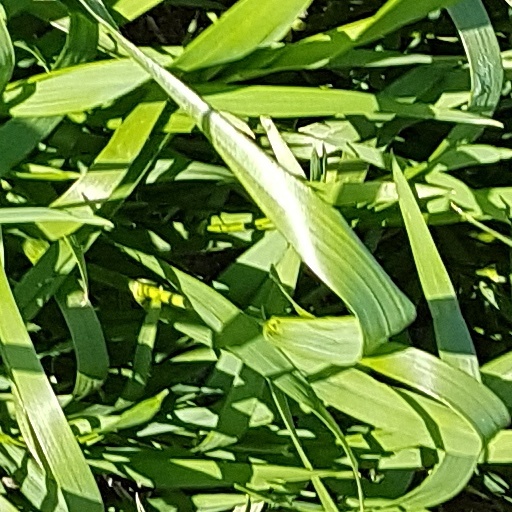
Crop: wheat